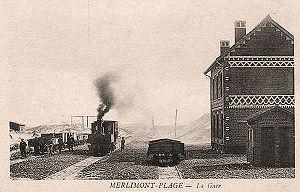
Train en gare Merlimont-Plage.
La ligne Berck-Plage - Paris-Plage est une voie ferrée d'intérêt local à écartement métrique qui relia au début du XXᵉ siècle les deux stations balnéaires de la côte d'Opale sur le littoral de la Manche dans le département du Pas-de-Calais. Ouvert par étapes entre 1909 et 1912, l'itinéraire ferma précocement en 1929.